List of Suits characters

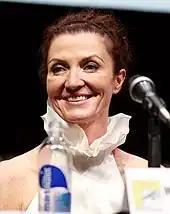
Michelle Fairley

Doctor Ava Hessington, played by Michelle Fairley, is CEO of Hessington Oil, a UK-based international oil company that she took over from her father. She has PhDs in petroleum exploration and chemical engineering. The local US Attorney's office is investigating her for bribing foreign government officials to gain access to their oil fields for a pipeline—a crime that she admits (to Harvey) to being guilty of, but something that is considered "standard practice" in the oil business, especially in countries that are less than politically stable. Harvey has Scottie look into her background and discovers that she bribed a corporate whistleblower in 2010, covered up an oil spill in 2008, and had an environmental study doctored in 2006. She and her father have been clients of Darby's firm for some time, dating back to her father being Darby's first client, as well as simultaneously being his lover. Her bribery case is assigned by Darby to Harvey, because of Harvey's familiarity with the sitting US Attorney prosecuting the case. She remains his client after being acquitted of the bribery charges and is later arrested for conspiracy to commit murder by Cameron Dennis (also someone Harvey is very familiar with).